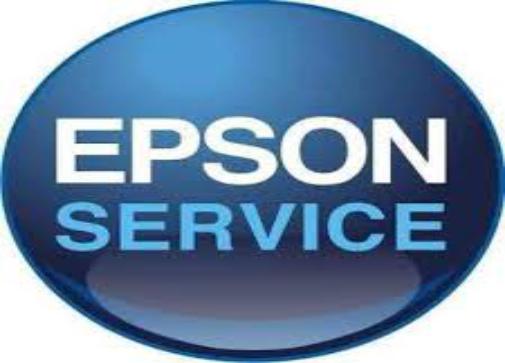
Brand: EPSON
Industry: Electronic